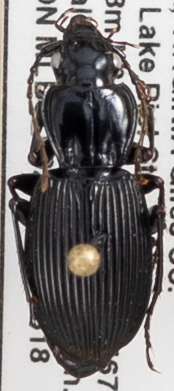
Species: Pterostichus lachrymosus
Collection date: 2019-06-18
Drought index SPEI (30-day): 0.36
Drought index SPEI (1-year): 2.09
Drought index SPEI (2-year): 2.09